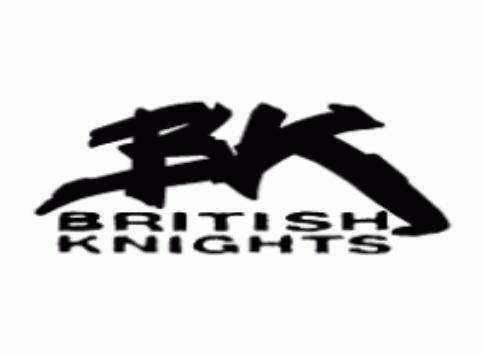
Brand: British Knights
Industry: Clothes